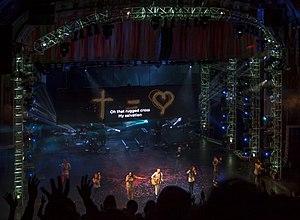
L'évangélisme, couramment nommé christianisme évangélique ou encore protestantisme évangélique, est une branche du christianisme.
Hillsong Church est une dénomination chrétienne évangélique, de courant charismatique et une megachurch de Sydney. Ses dirigeants sont Brian Houston et Bobbie Houston.